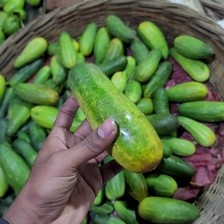
Label: cucumber